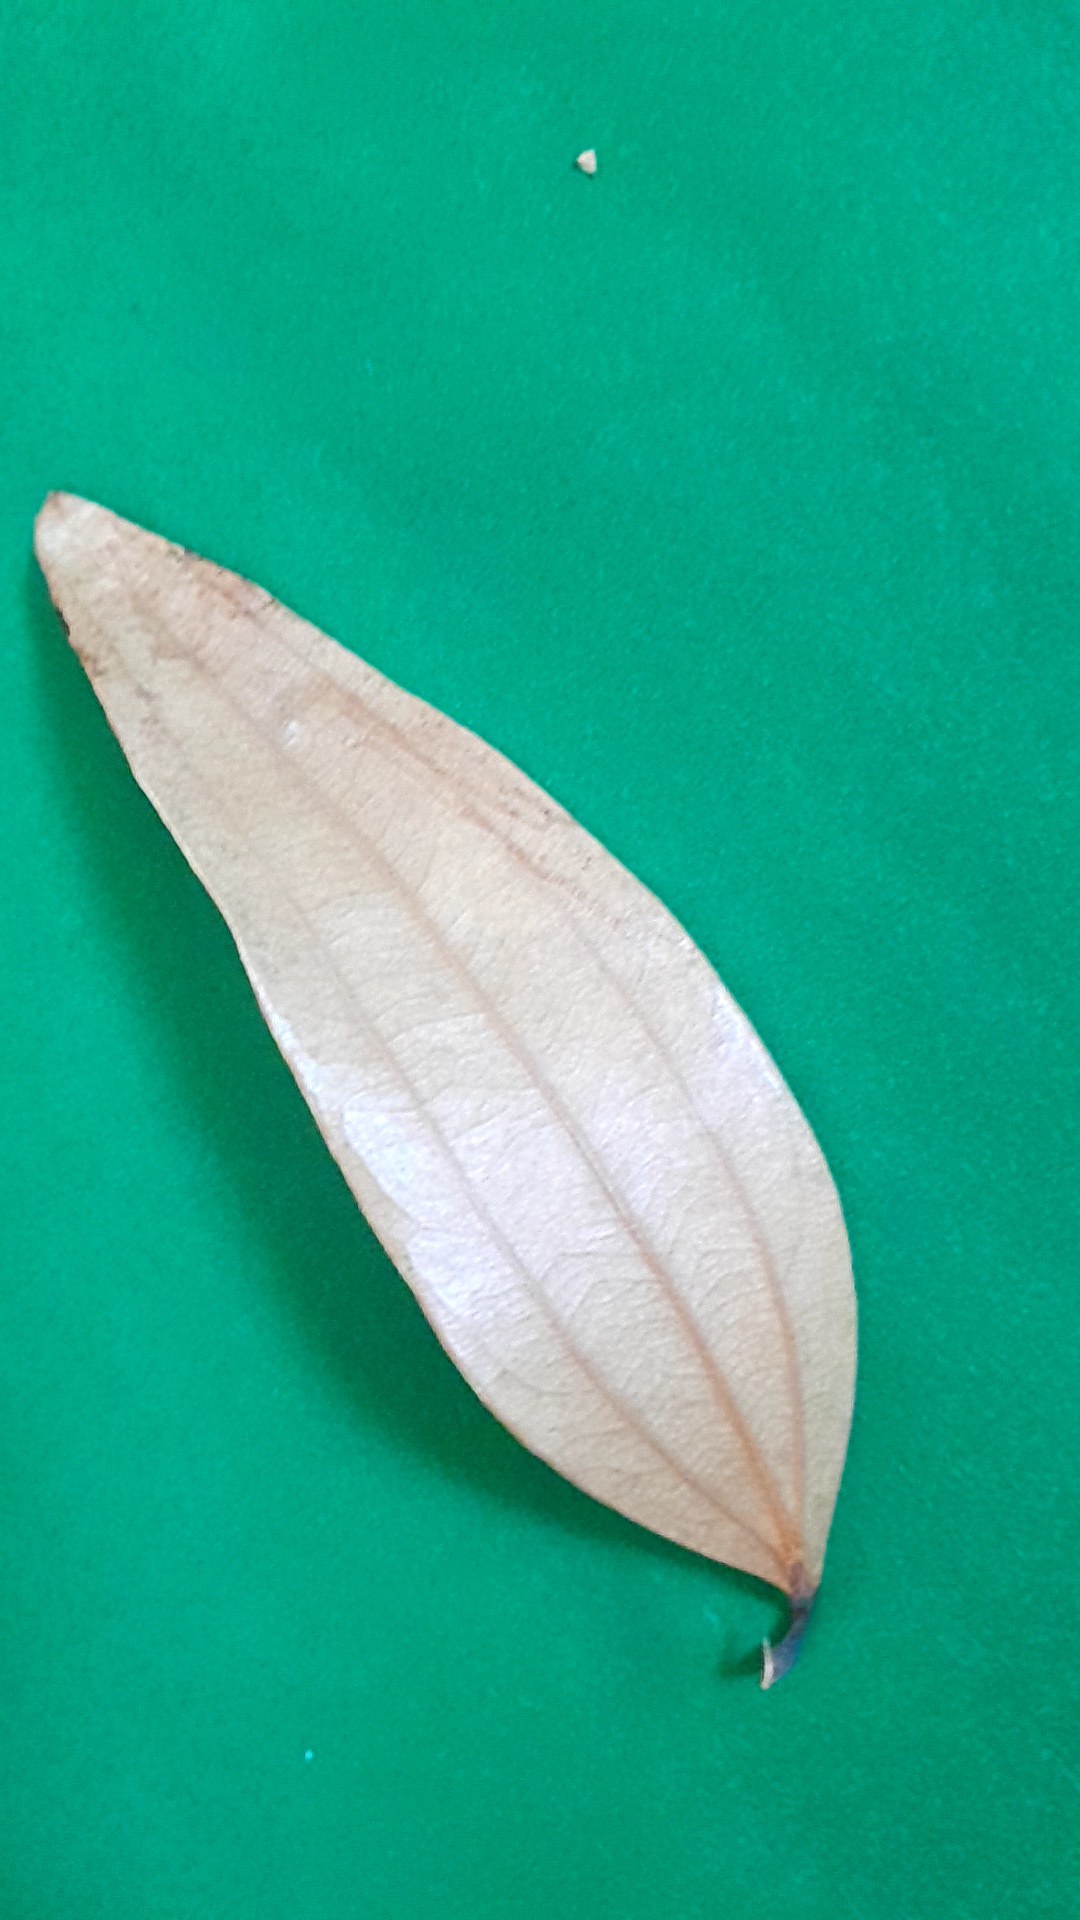
Label: Dry Leaf